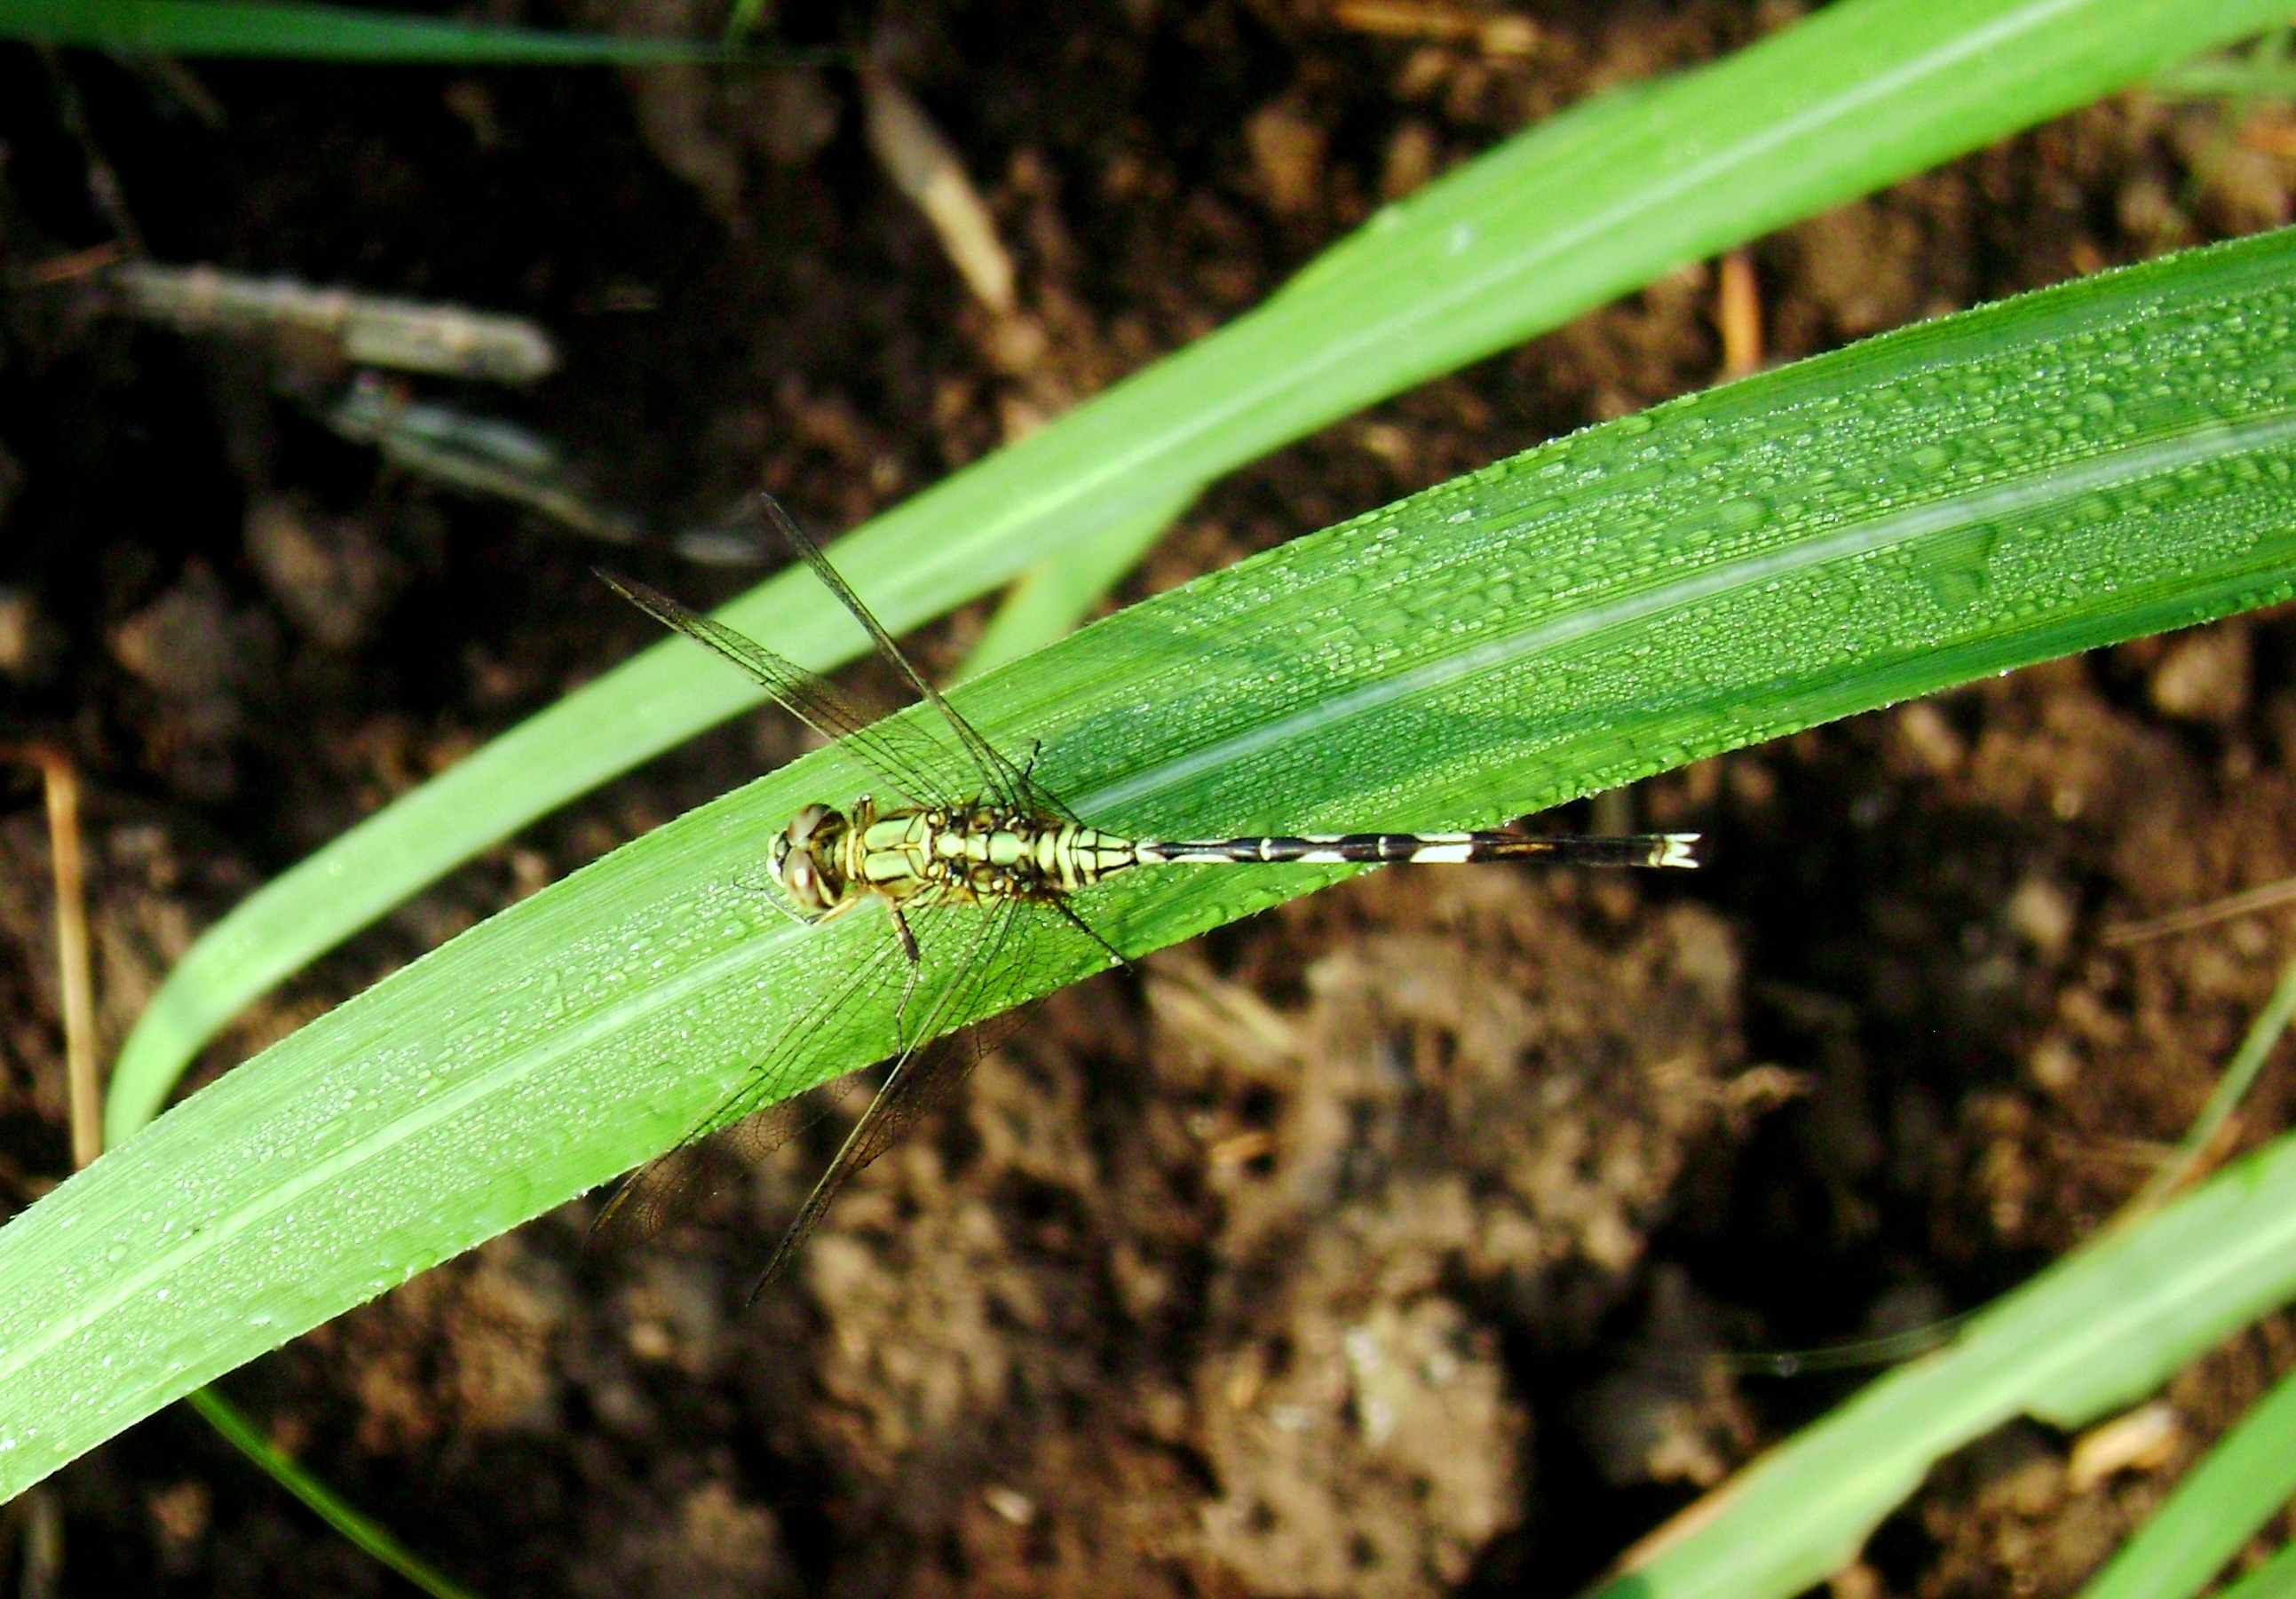
nature, grass, leaf, flower, animal, wildlife, green, insect, botany, flora, fauna, invertebrate, close up, outdoors, dragonfly, damselfly, macro photography, blue dragonfly, plant stem, dragonflies and damseflies